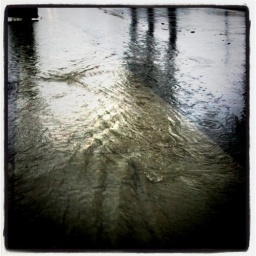
This would be a foot deep river filling the street by my house.